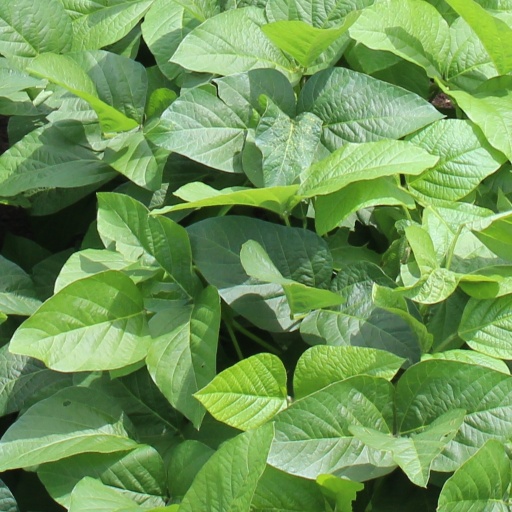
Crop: soybean